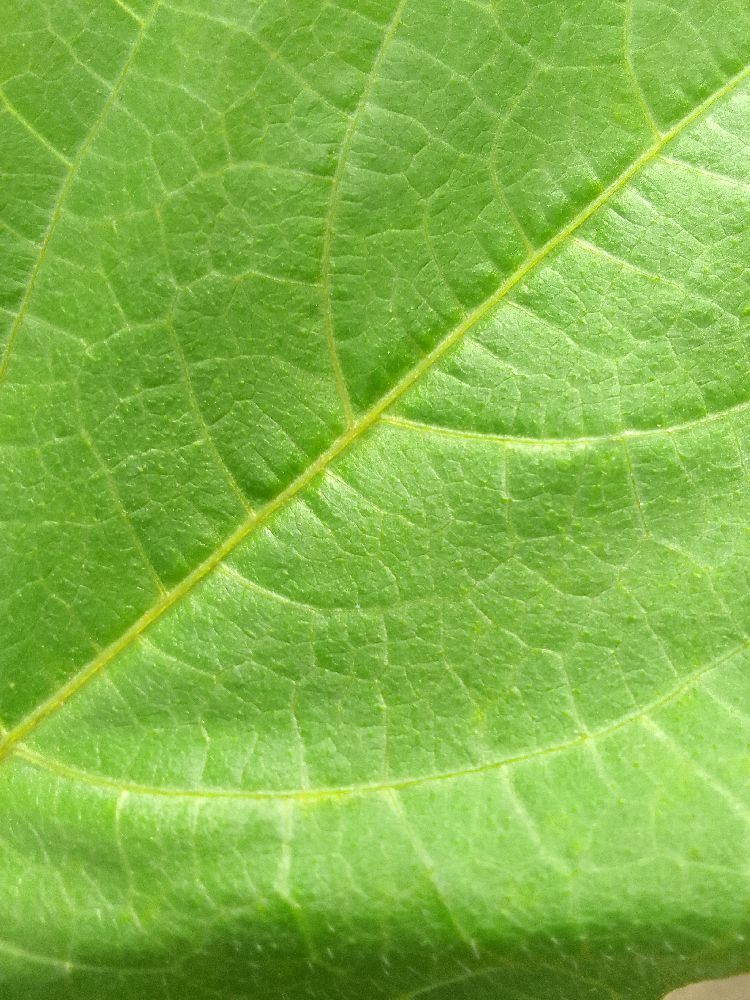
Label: healthy